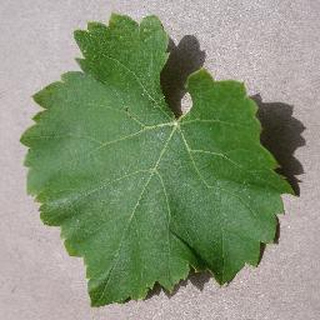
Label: healthy_grape